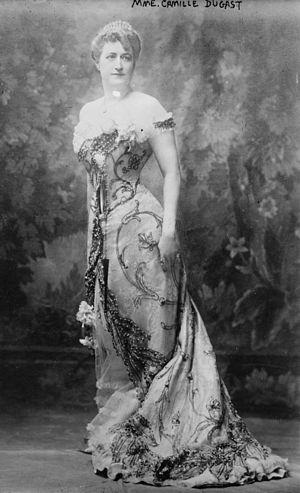
Marie Marthe Camille Desinge du Gast, épouse Crespin, née le 30 mai 1868 et morte le 24 avril 1942 à Paris, dite « l'Amazone aux yeux verts », ou « la Walkyrie de la Mécanique », est une pilote automobile française, pionnière en la matière, excellant également au tir au pistolet, à la carabine, en ski et dans la pratique du toboggan. Elle fut aussi entraîneur de chevaux.